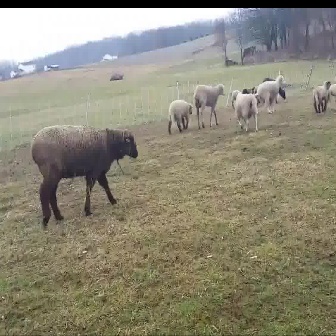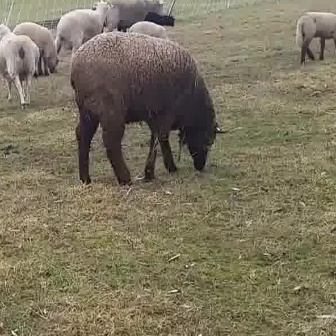
  Please identify the target specified by the bounding box [30,122,138,230] in the first image and locate it in the second image. Return the coordinates in [x_min,y_min,x_max,y_max] format.
Answer: [67,28,229,190]